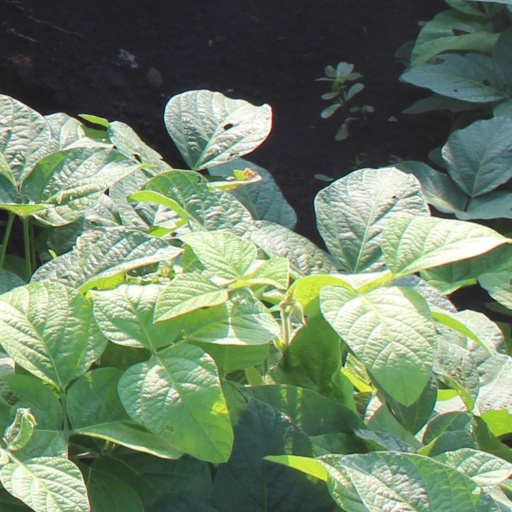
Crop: soybean